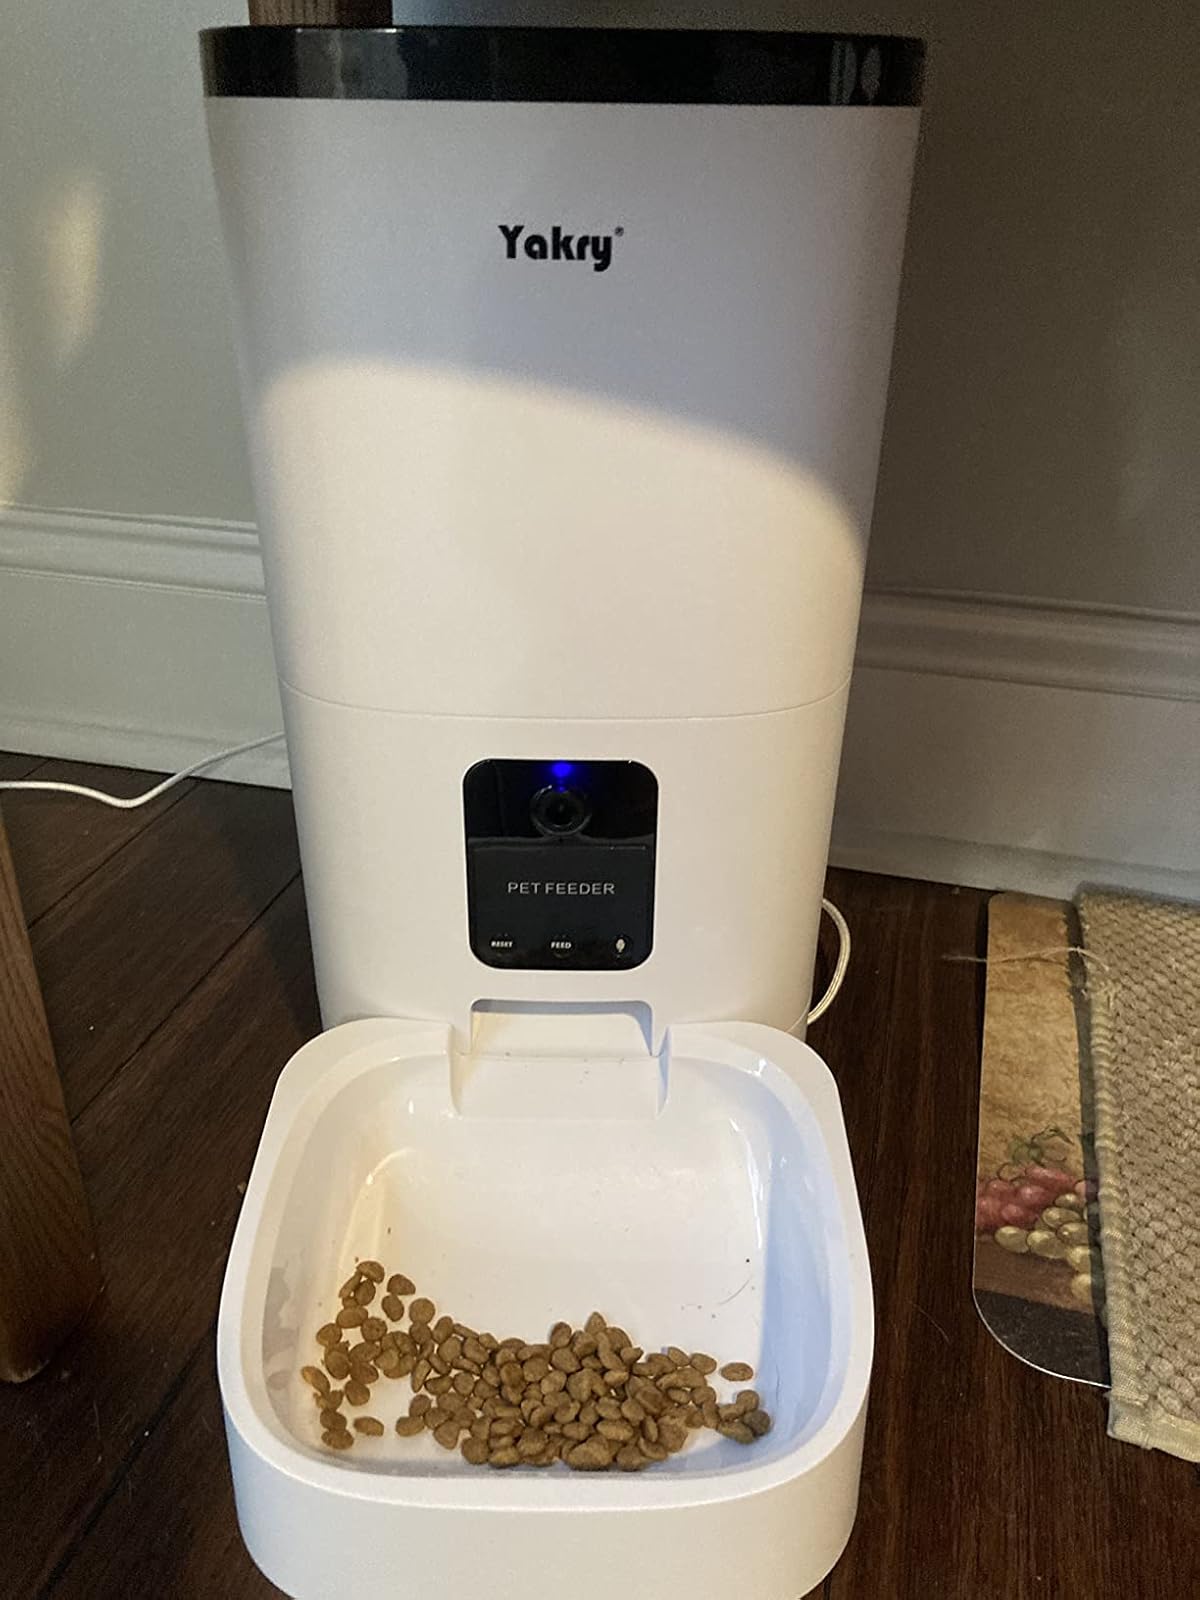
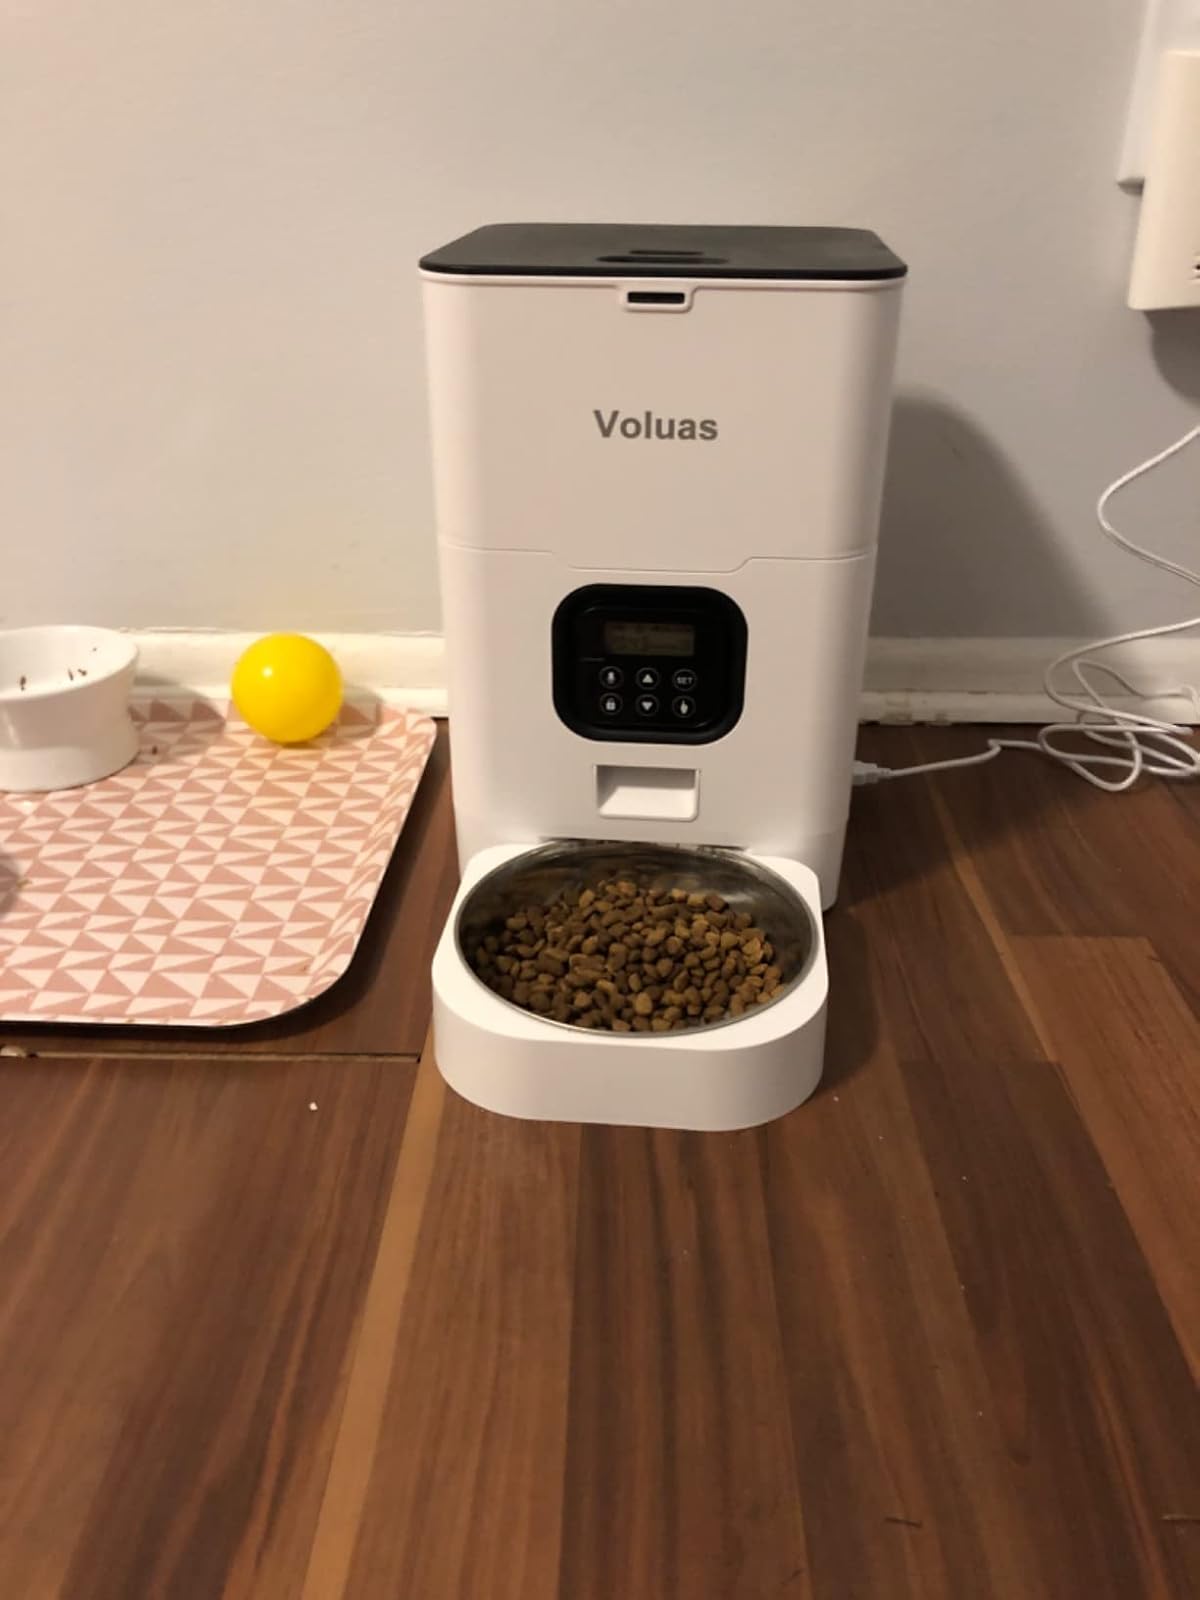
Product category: items_feeder
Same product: no